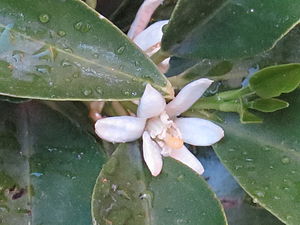
Limequat
Blomsten
Limequat er en citrusfrugt, som er en krydsning mellem lime og kumquat.